Uppland Runic Inscription 948

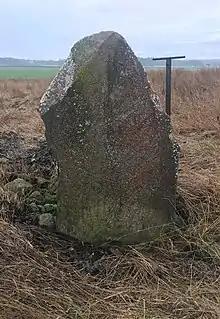
U 948

The Uppland Runic Inscription 948 is a Viking Age runestone engraved in Old Norse with the Younger Futhark runic alphabet. It is in reddish grey granite and is located at the Fålebro bridge, sunk into the ground, near Danmark Church in Uppsala Municipality. The style is Pr4.